Basketball in Lithuania

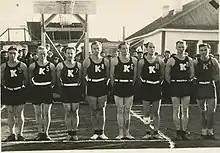
Basketball team of Lithuanian political prisoners in Vorkutlag, 1954

Kriaučiūnas also coached the women's national team that did well at the first European women's basketball championship, organized in 1938 in Rome. With three victories in four games, the Lithuanian women finished second behind hosts Italy.